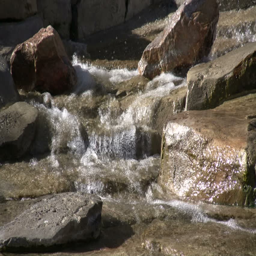
water is falling down this beautiful fountain on a sunny day